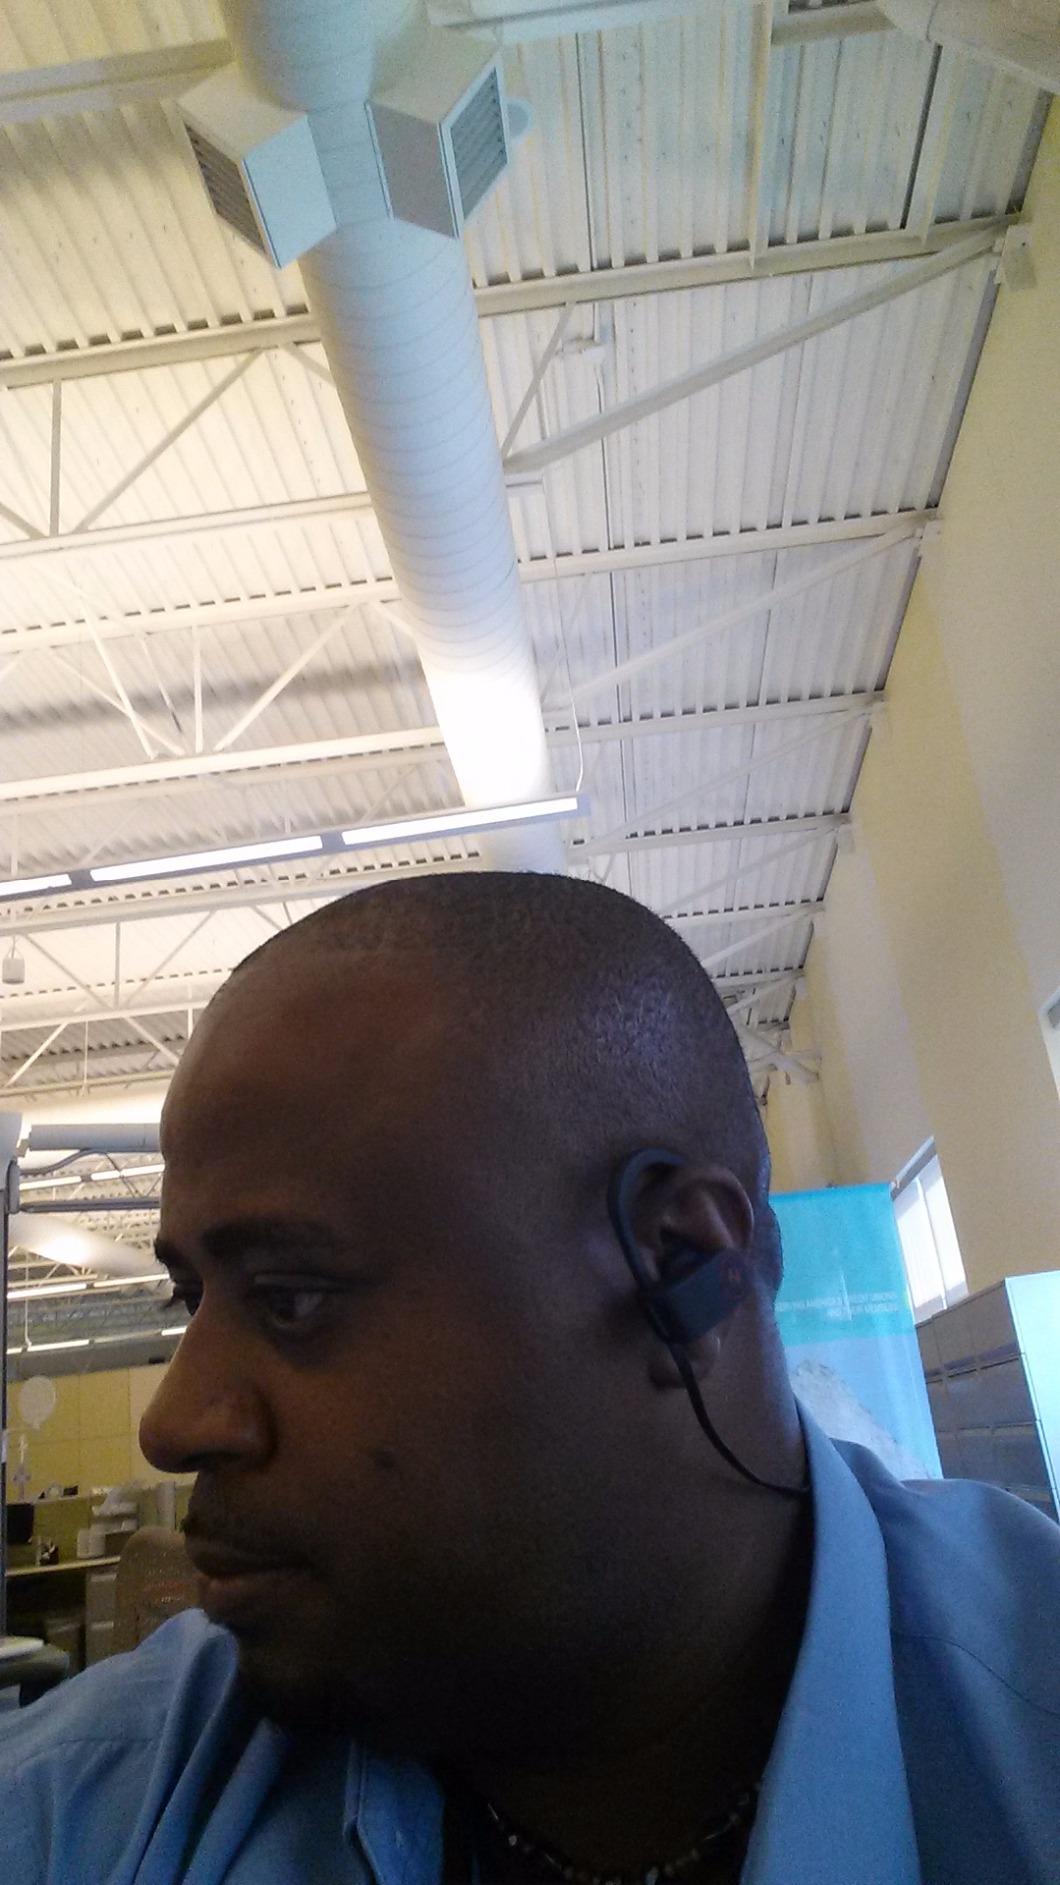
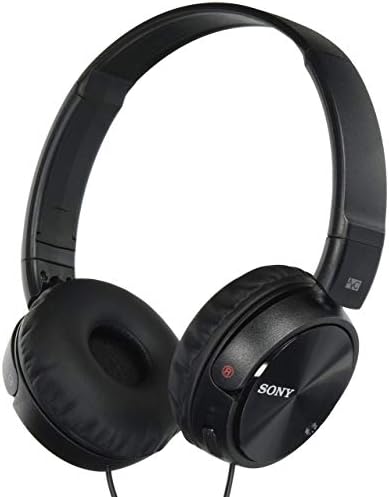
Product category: headphones
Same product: no